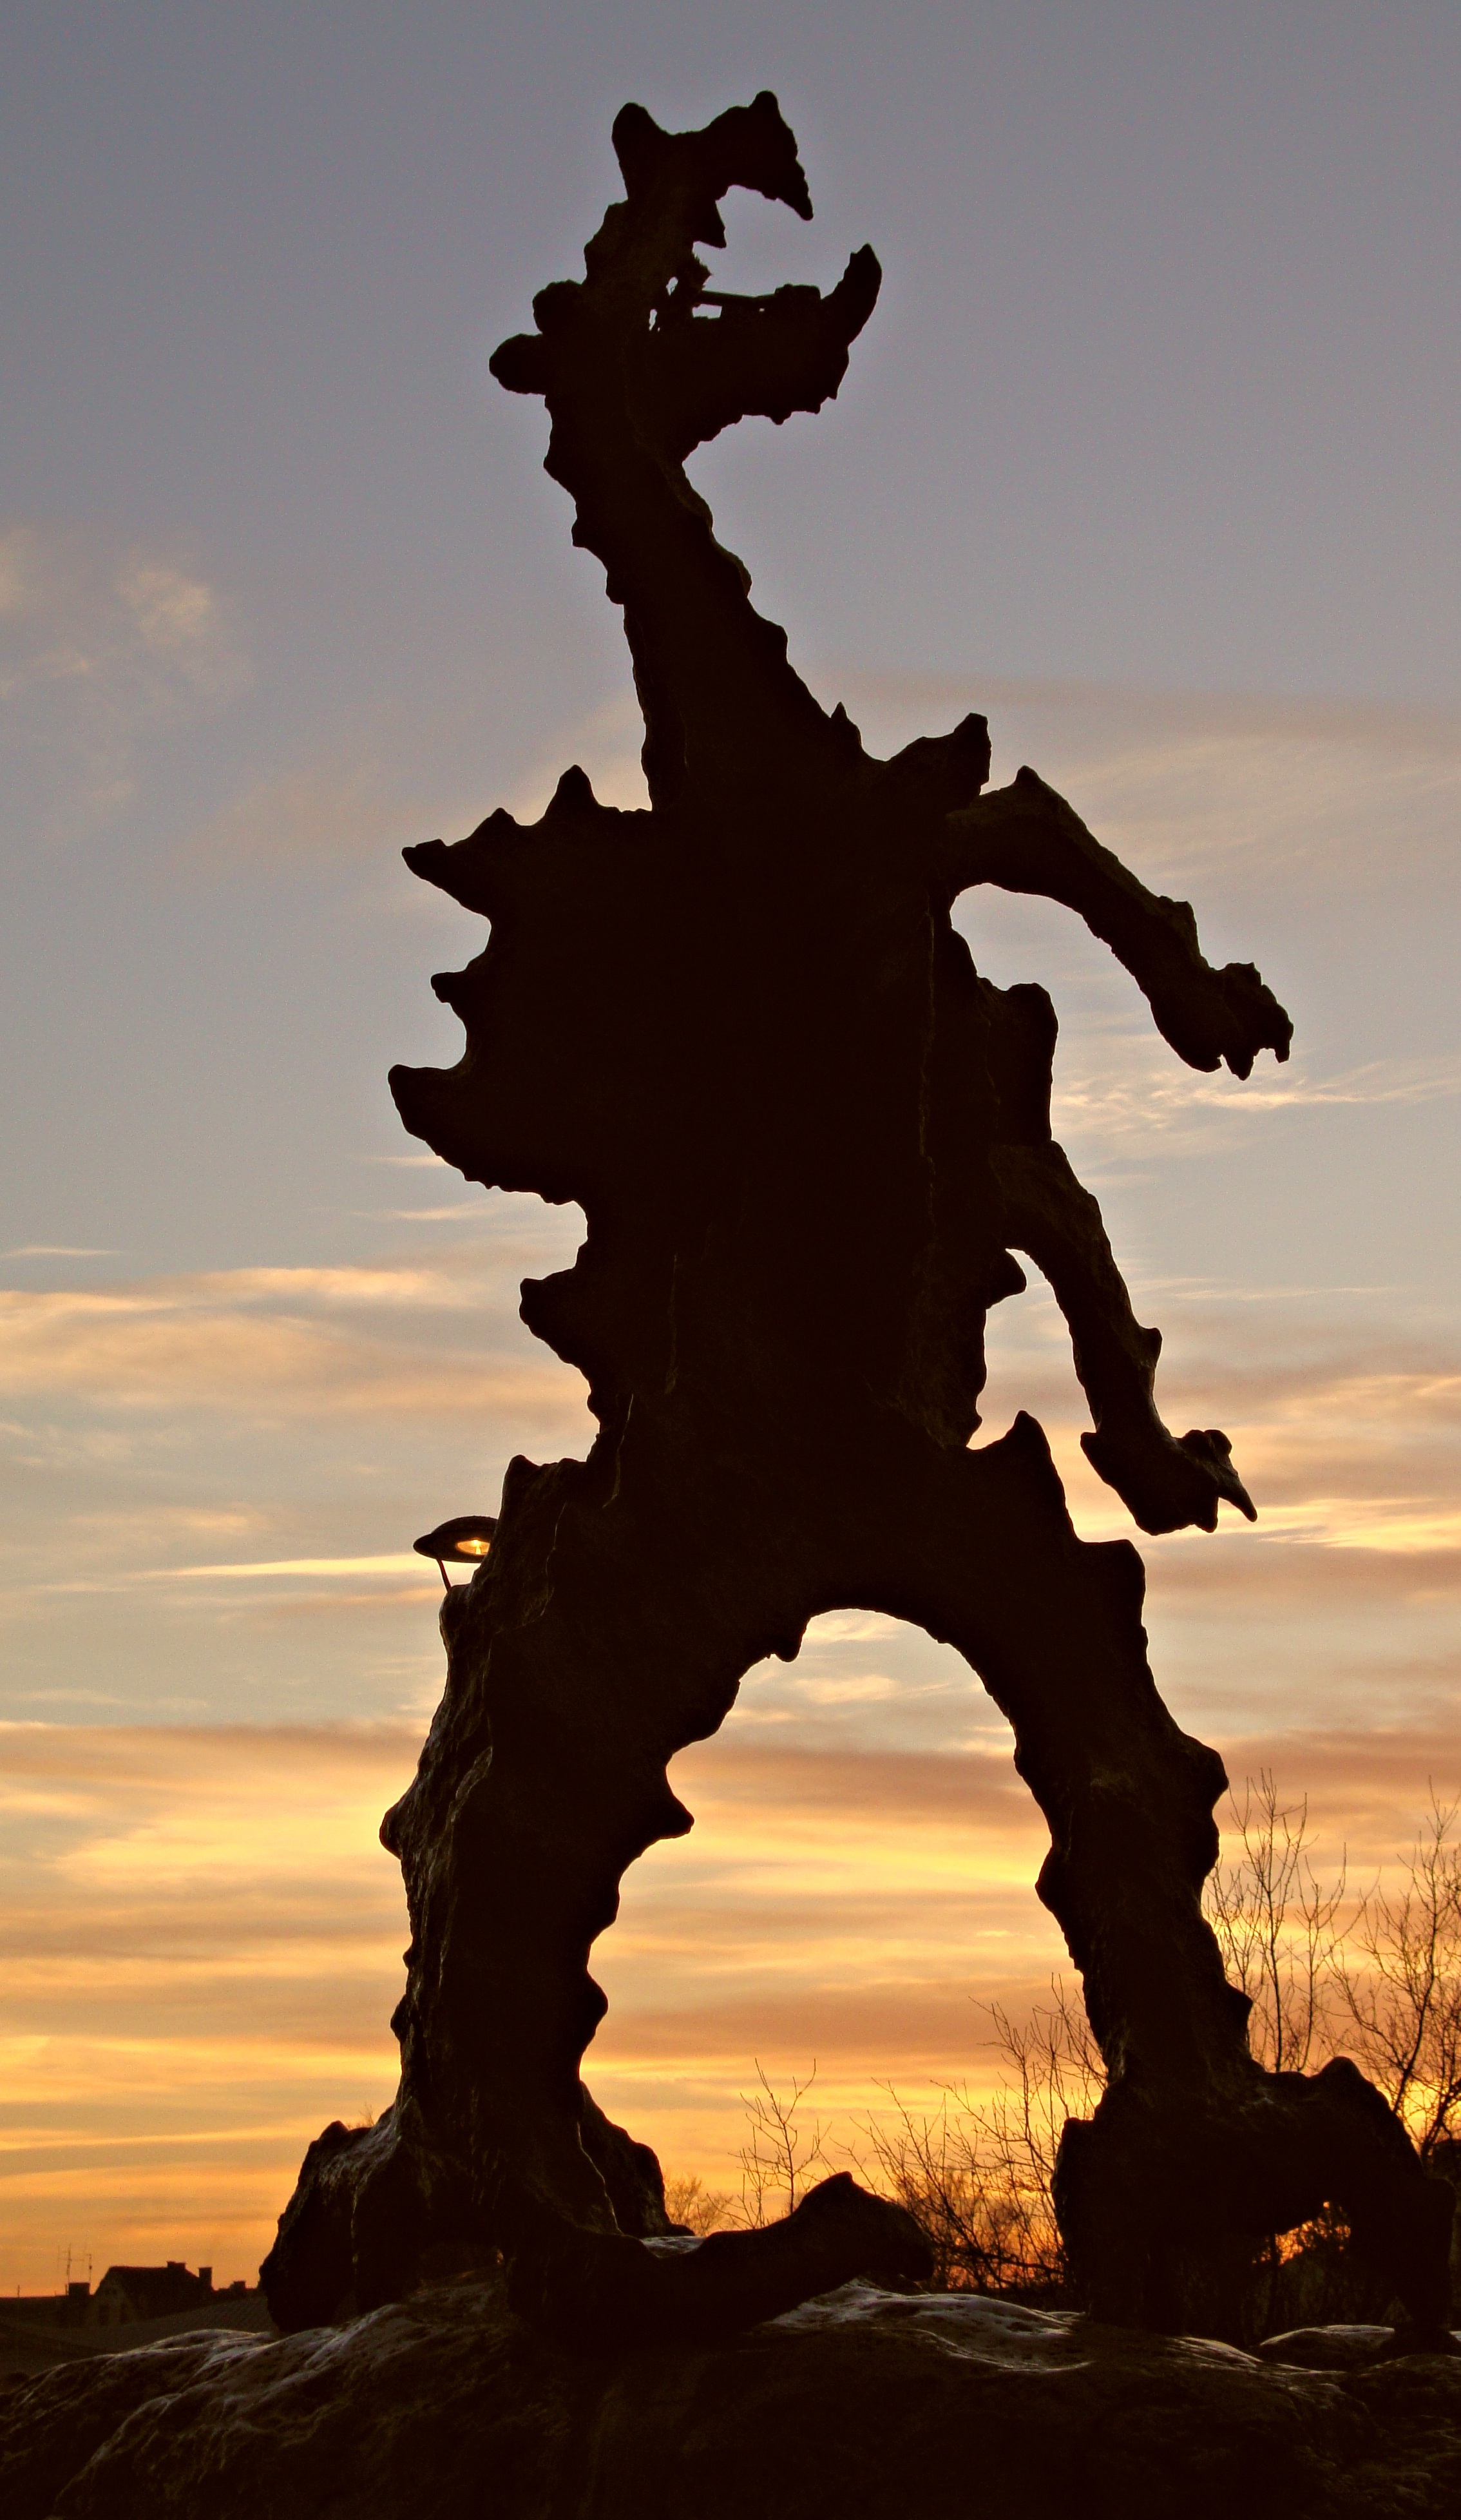
rock, silhouette, sunset, monument, dusk, statue, arch, reflection, symbol, shadow, tourism, sculpture, art, temple, poland, dragon, krakow, wawel dragon, the statue, ancient history